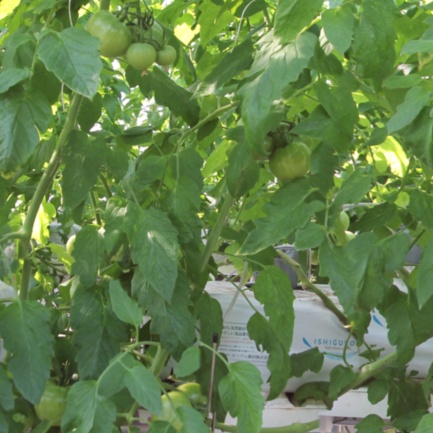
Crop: tomato